Simon Fraser University Pipe Band

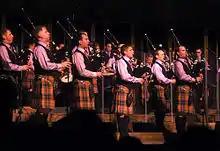
The band at the Lincoln Concert Center

Terry and Jack played in the City of Victoria Pipe Band, and then Terry led the now defunct Port Moody Pipe Band, before they joined the Simon Fraser University band in 1981.